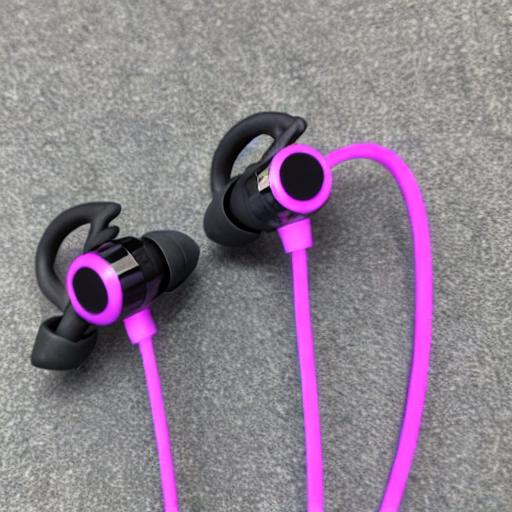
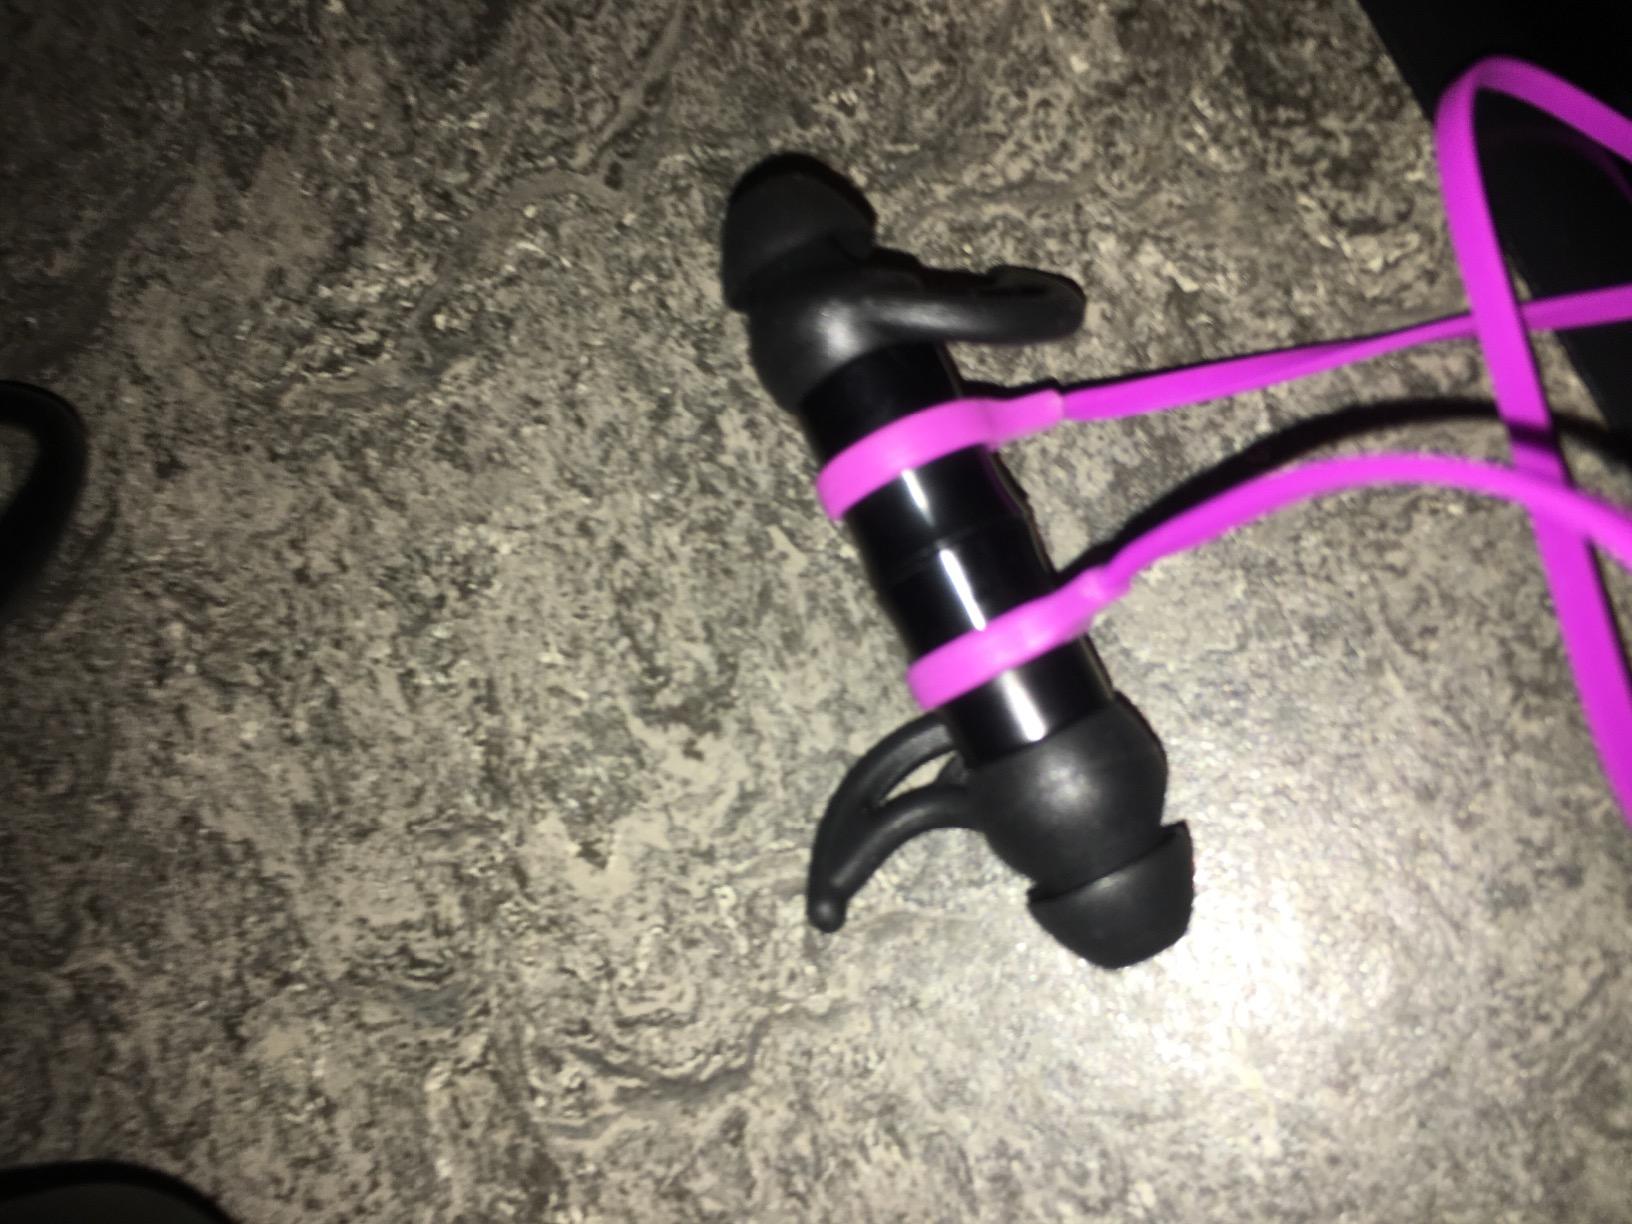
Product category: earbuds
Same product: no